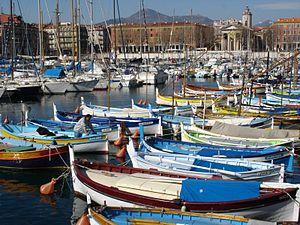
Le quartier du port de Nice est un des quartiers de la ville.